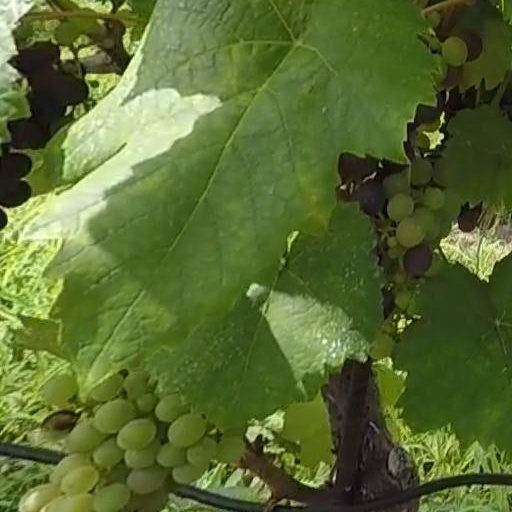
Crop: grape